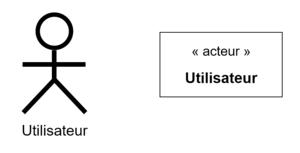
Deux représentations graphiques équivalentes d'un acteur en UML. La représentation de gauche utilise un bonhomme allumette tandis que la représentation de droite est une classe avec un stéréotype.
En génie logiciel et plus particulièrement en UML, un acteur est une entité qui définit le rôle joué par un utilisateur ou par un système qui interagit avec le système modélisé. Les acteurs apparaissent dans les diagrammes de cas d'utilisation.